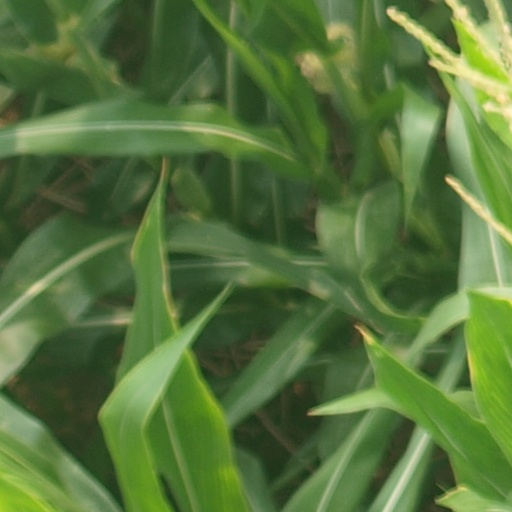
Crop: maize; corn